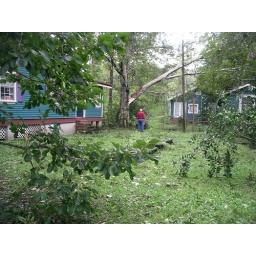
Oops, the tree is cracked in half and has fallen on the little guest house clipping the roof corner and the electrical box.